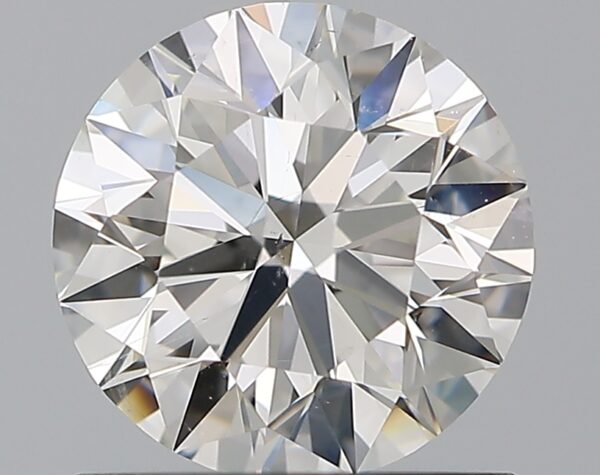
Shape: round
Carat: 1.02
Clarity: SI1
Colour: H
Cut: EX
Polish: EX
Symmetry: EX
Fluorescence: N
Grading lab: GIA
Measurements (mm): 6.4 x 6.42 x 4